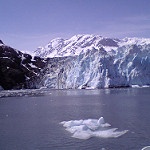
Label: glacier